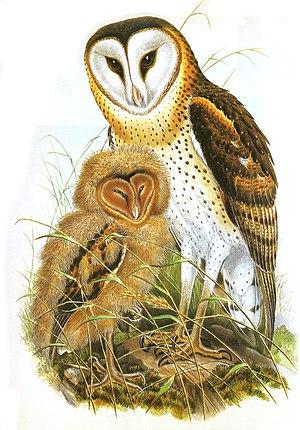
L'Effraie de prairie est une espèce d'oiseaux de la famille des Tytonidae. Elle a récemment été séparée de l'Effraie du Cap.